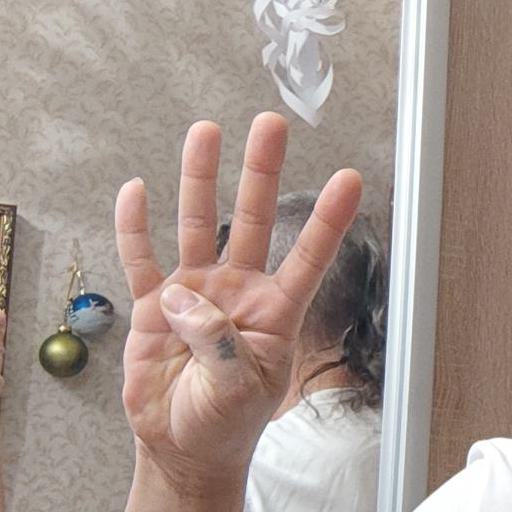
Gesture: four